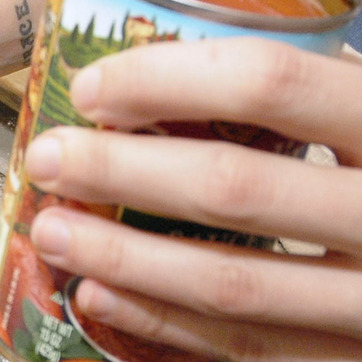
Material: skin